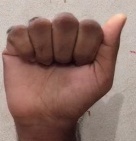
ASL sign: A